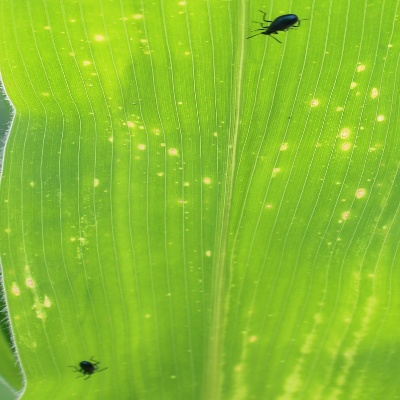
Crop: Maize
Condition: leaf beetle